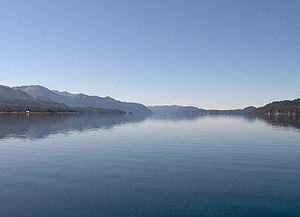
Le lac Nahuel Huapi est un lac argentin d'origine glaciaire situé dans la Cordillère des Andes. Il s'étend sur les provinces de Río Negro et de Neuquén, dans le parc national de même nom.